The Holocaust in Norway

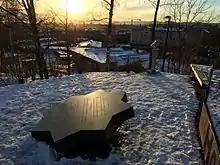
The small area, referred to as a park, "Dette er et fint sted" ["this is a nice place"] in Oslo, has a Holocaust monument. (Photo from 2017)

Although both the Norwegian Nazi party Nasjonal Samling and the German Nazi establishment had a political platform that called for persecution and ultimately the genocide of European Jewry, the arrest and deportation of Jews in Norway into the hands of the camp officials turned on the actions of several specific individuals and groups.